Answer in natural language. Considering the relative positions, is brown trapezoid wooden chair to the left or right of framed landscape painting with airship? Choose between the following options: right or left
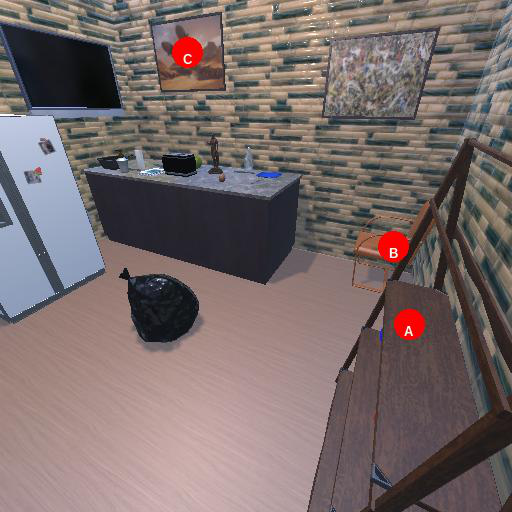
<answer>right</answer>